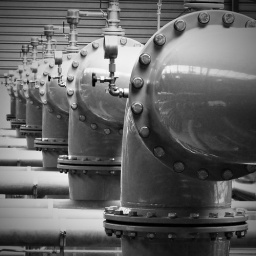
Rohre in der Wasseraufbereitungsanlage in Roetgen&lt;i&gt;Tubes in the water treatment plant in Roetgen (Germany)&lt;/i&gt;